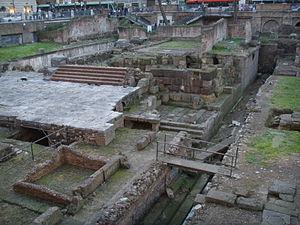
Le Largo di Torre Argentina ou plus couramment Largo Argentina est une vaste place rectangulaire, située à Rome sur le corso Vittorio Emanuele, dans le quartier historique du Champ de Mars. La place est presque entièrement occupée par un complexe archéologique comprenant quatre temples romains dont la fondation remonte à l'époque républicaine.